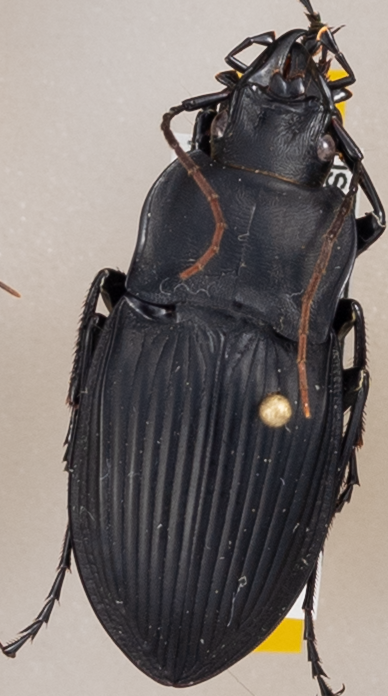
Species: Dicaelus dilatatus
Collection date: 2019-07-09
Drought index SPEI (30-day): -0.24
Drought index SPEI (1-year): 2.09
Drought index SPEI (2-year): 2.09